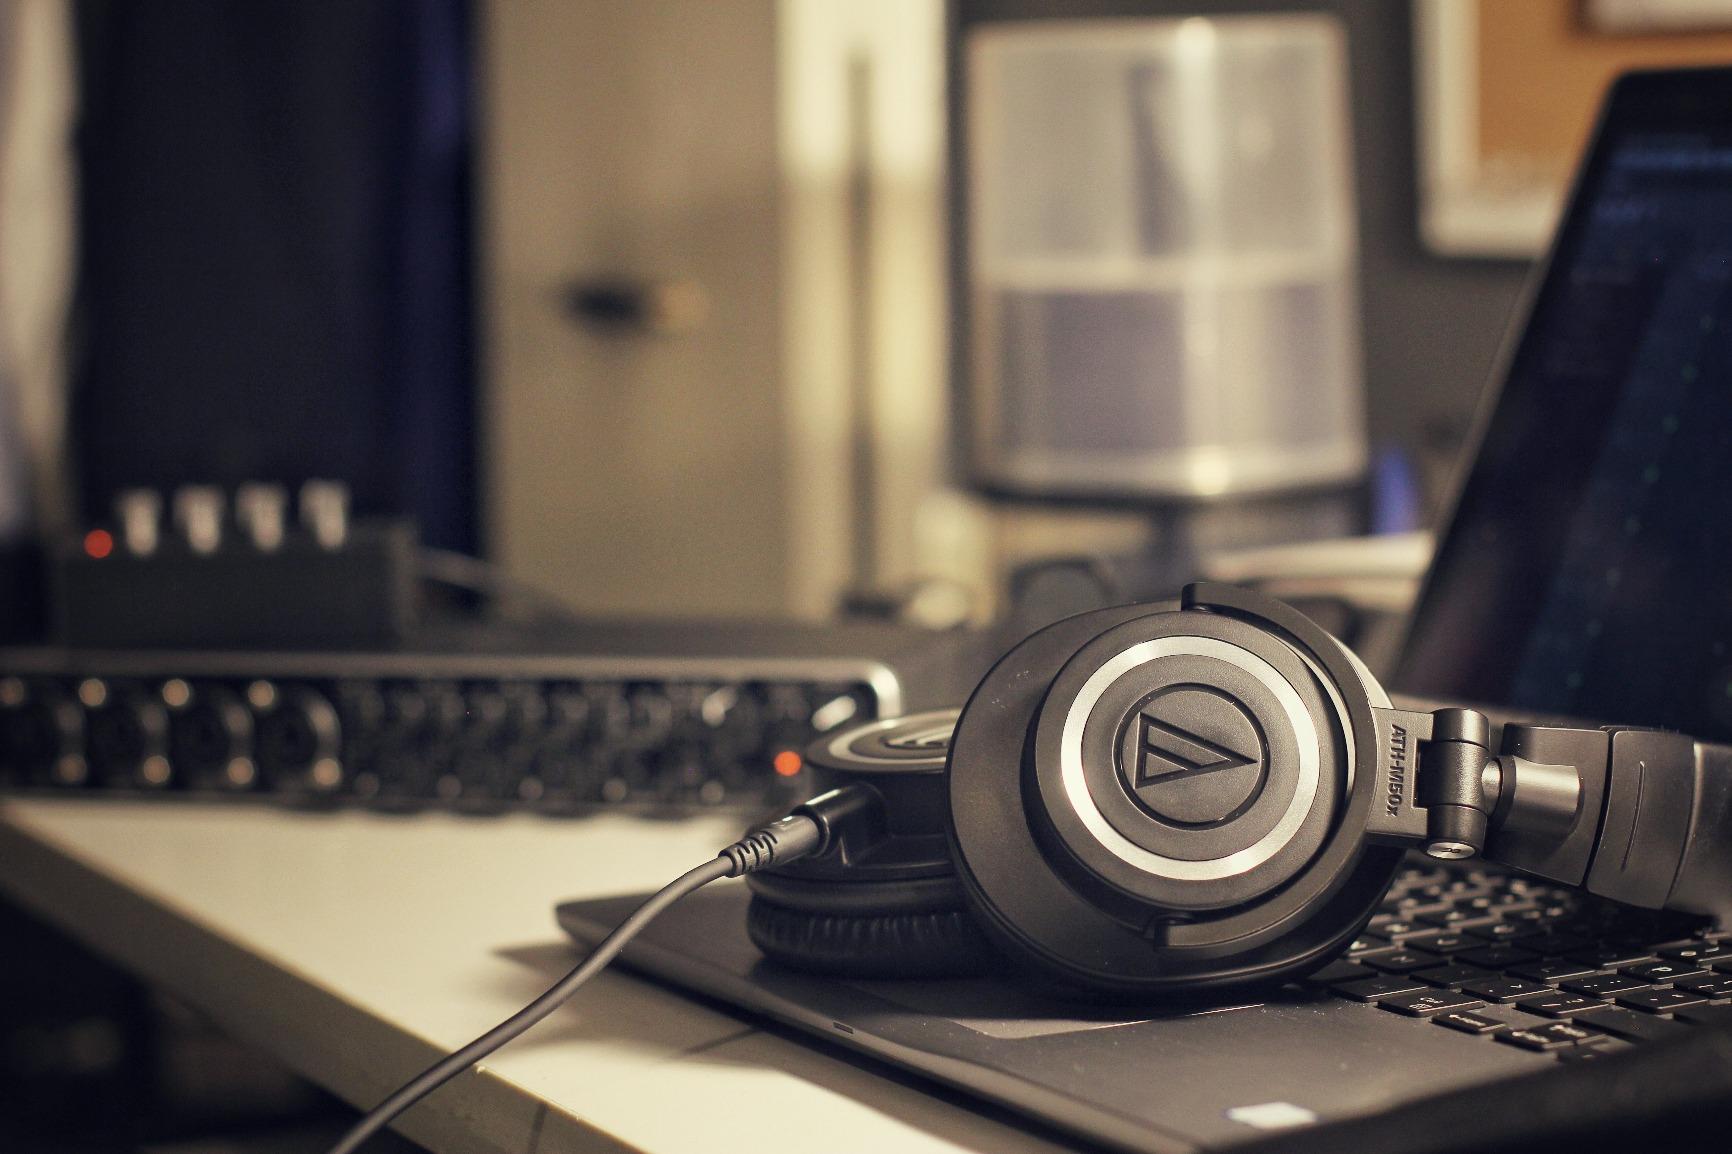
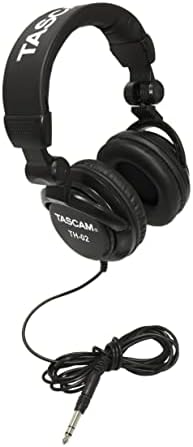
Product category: headphones
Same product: no